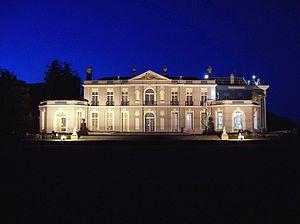
Winnaretta Singer, princesse de Polignac, dite « Winnie » née à Yonkers le 8 janvier 1865 et morte à Londres le 26 novembre 1943, est une mécène musicale d'origine américaine et l'héritière des machines à coudre Singer.